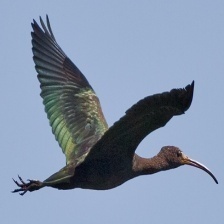
Species: GLOSSY IBIS
Scientific name: PLEGADIS FALCINELLUS